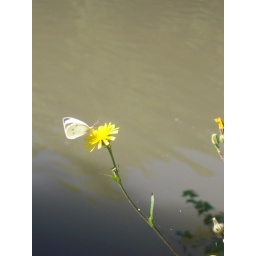
butterfly over water